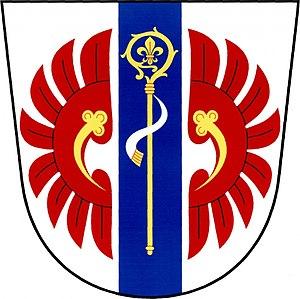
Brodeslavy est une commune du district de Plzeň-Nord, dans la région de Plzeň, en République tchèque. Sa population s'élevait à 67 habitants en 2019.